Desperadoes of Dodge City

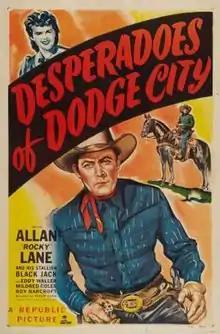
Theatrical release poster

Desperadoes of Dodge City is a 1948 American western film directed by Philip Ford and written by Robert Creighton Williams. The film stars Allan Lane, Eddy Waller, Mildred Coles, Roy Barcroft, Tristram Coffin and William Phipps. The film was released on September 15, 1948, by Republic Pictures.